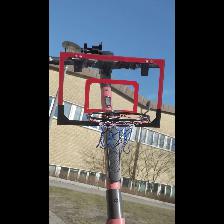
Label: NonHuman